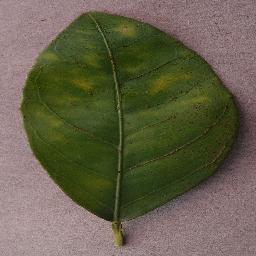
Label: Orange___Haunglongbing_(Citrus_greening)